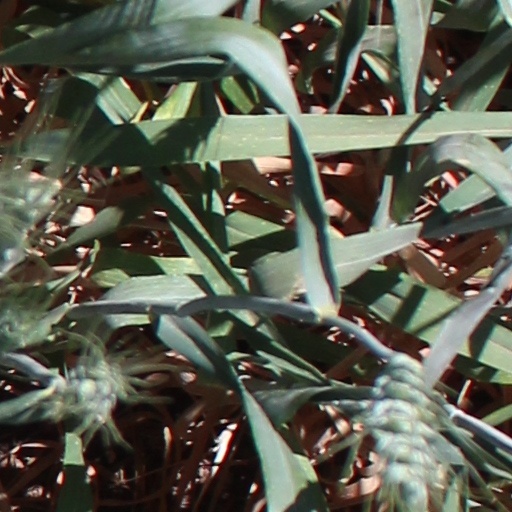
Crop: wheat